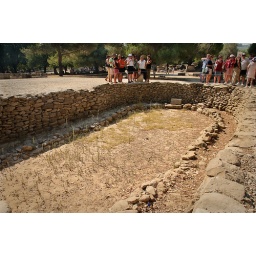
The building remains sit about 1m beneath ground level. Dates between 2000 BC and 1200 BC.